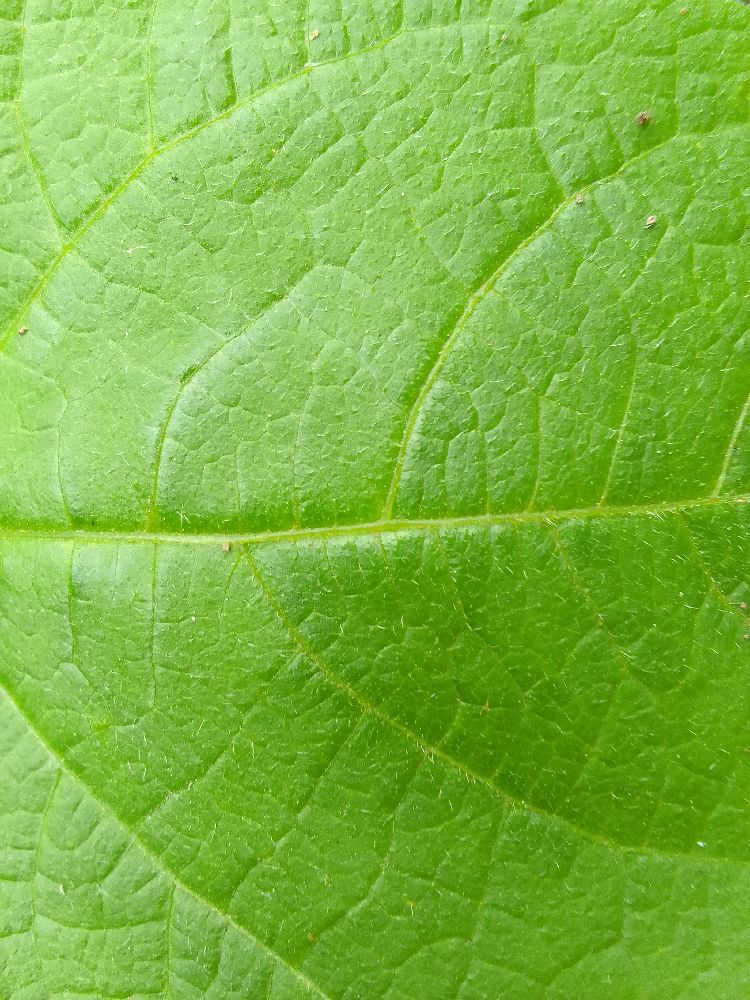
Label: healthy